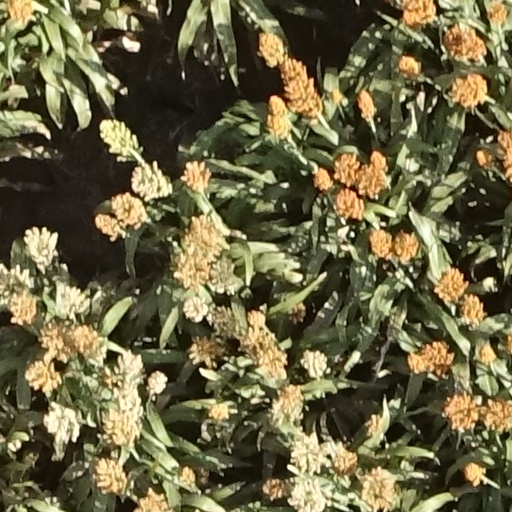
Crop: sorghum